Daniel Georg Morhof

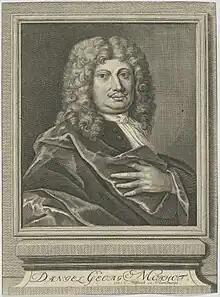
Daniel Georg Morhof.

Morhof was born at Wismar. He first studied jurisprudence and then "literae humaniores" at the University of Rostock, where his elegant Latin versification procured for him in 1660 the chair of poetry. In 1665 he moved to the University of Kiel as professor of eloquence and poetry; this chair he exchanged for that of history in 1673. He died at Lübeck.